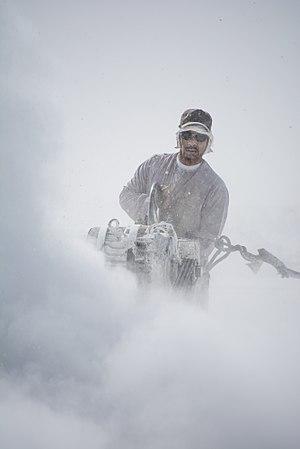
Le gouvernorat de Minya est un gouvernorat de l'Égypte. Il se situe dans le centre du pays. Sa capitale est Al-Minya.